Denavit–Hartenberg parameters

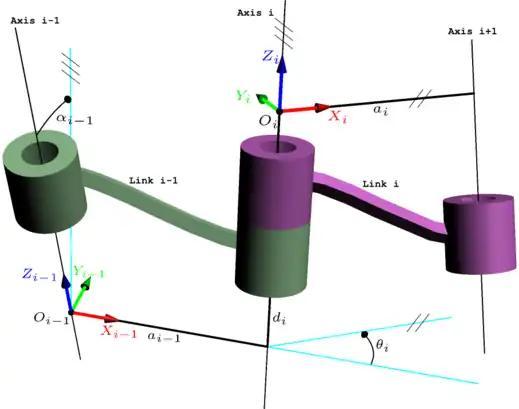
Modified DH parameters

Compared with the classic DH parameters, the coordinates of frame formula_94 is put on axis "i" − 1, not the axis "i" in classic DH convention. The coordinates of formula_95 is put on the axis "i", not the axis "i" + 1 in classic DH convention.